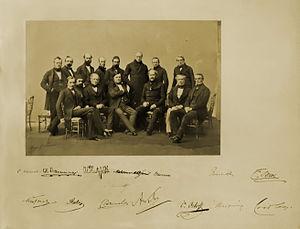
Les plénipotentiaires au congrès de Paris, 1856. Photographie Mayer Pierson, Paris. De gauche à droite
Camillo Paolo Filippo Giulio Benso, comte de Cavour, né à Turin le 10 août 1810 et décédé dans la même ville le 6 juin 1861, est un homme d'État piémontais, important partisan et acteur de l'unité italienne. Il est considéré, avec Giuseppe Garibaldi, Victor-Emmanuel II et Giuseppe Mazzini, comme l'un des « pères de la patrie » italienne.
Un ministre plénipotentiaire est au XIXᵉ siècle et durant la première partie du XXᵉ siècle un représentant accrédité d'une puissance étrangère auprès d'une autre. Il prend ce nom lorsqu'il ne jouit pas du rang et de l'appellation d'ambassadeur. On l'appelle en principe monsieur le ministre.
Le traité de Paris du 30 mars 1856 met fin à la guerre de Crimée. Entré en vigueur le 16 avril 1856, il déclare la neutralité de la mer Noire et interdit la navigation aux navires de guerre et la construction de fortifications. Il marque un coup d'arrêt pour l'influence russe dans la région.
Otto Theodor von Manteuffel, né le 3 février 1805 à Lübben et mort le 26 novembre 1882 à Drahnsdorf, était un haut fonctionnaire et parlementaire prussien conservateur.